Wanda Kirkbride Farr

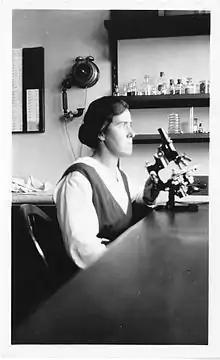
Wanda Farr at table with microscope

Wanda K. Farr received a bachelor's degree in biology from Ohio University at Athens in 1915 and a master's degree studying Botany at Columbia University in 1918. After graduating from Columbia, she taught at Kansas State University and Texas A&M University.